Krotoszyn

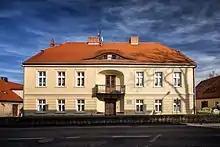
Place of stay of Fryderyk Chopin in 1829

The Germans attacked Krotoszyn on 1 September 1939, the first day of the invasion of Poland and World War II. On 2 September they bombed a train with Polish civilians fleeing the Wehrmacht from Krotoszyn, killing 300 people and on 3 September they captured the town. The Germans established a transit camp for Polish prisoners of war and over 4,500 Polish soldiers passed through the camp. In mid-September 1939, the "Einsatzgruppe VI" entered the town to commit various crimes against the Polish population.